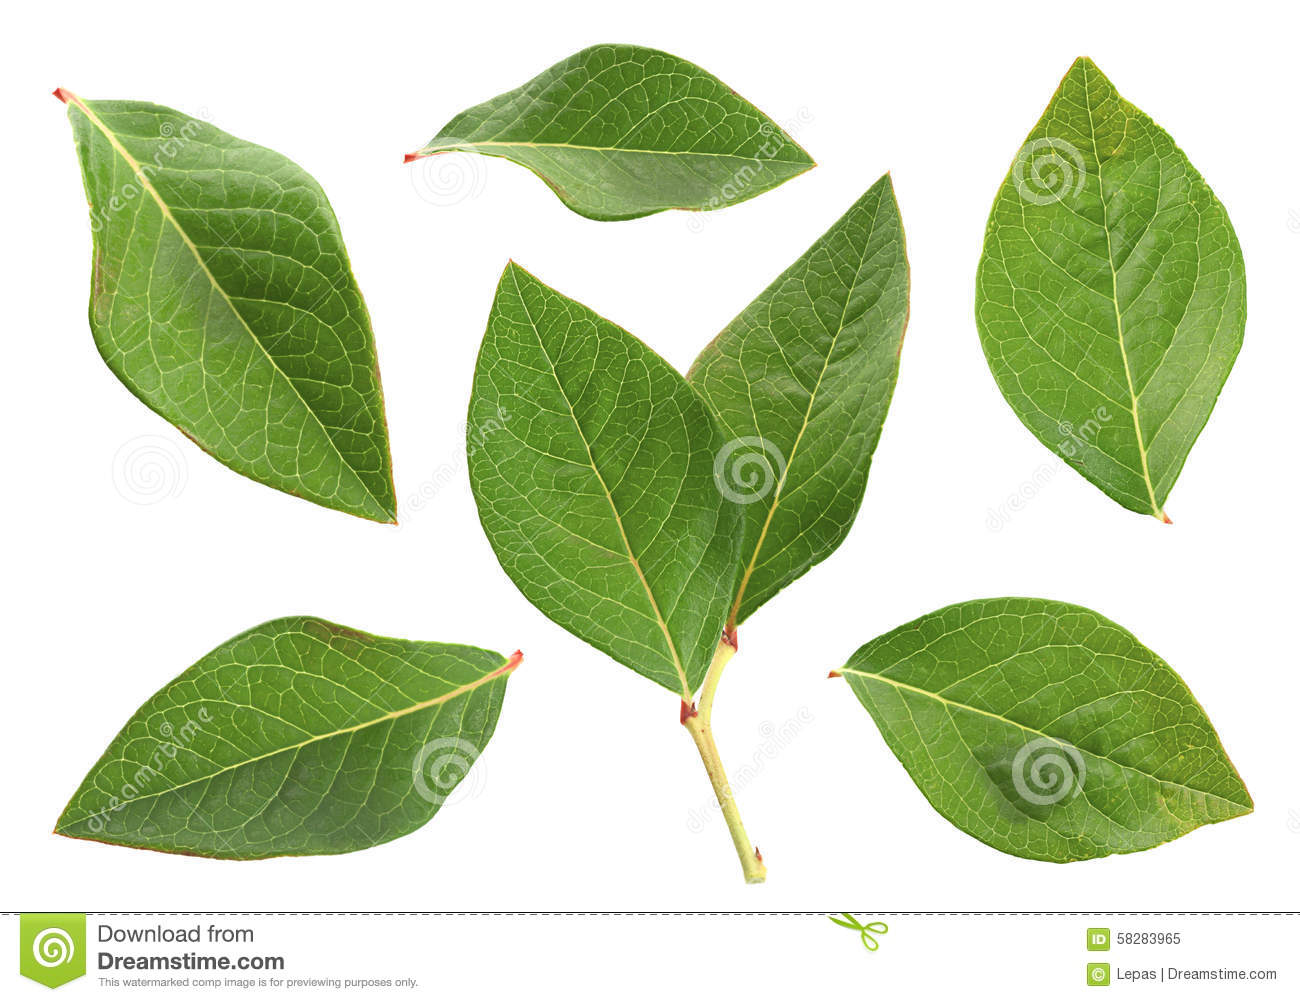
Labels: Blueberry leaf, Blueberry leaf, Blueberry leaf, Blueberry leaf, Blueberry leaf, Blueberry leaf, Blueberry leaf